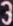
Number: 3